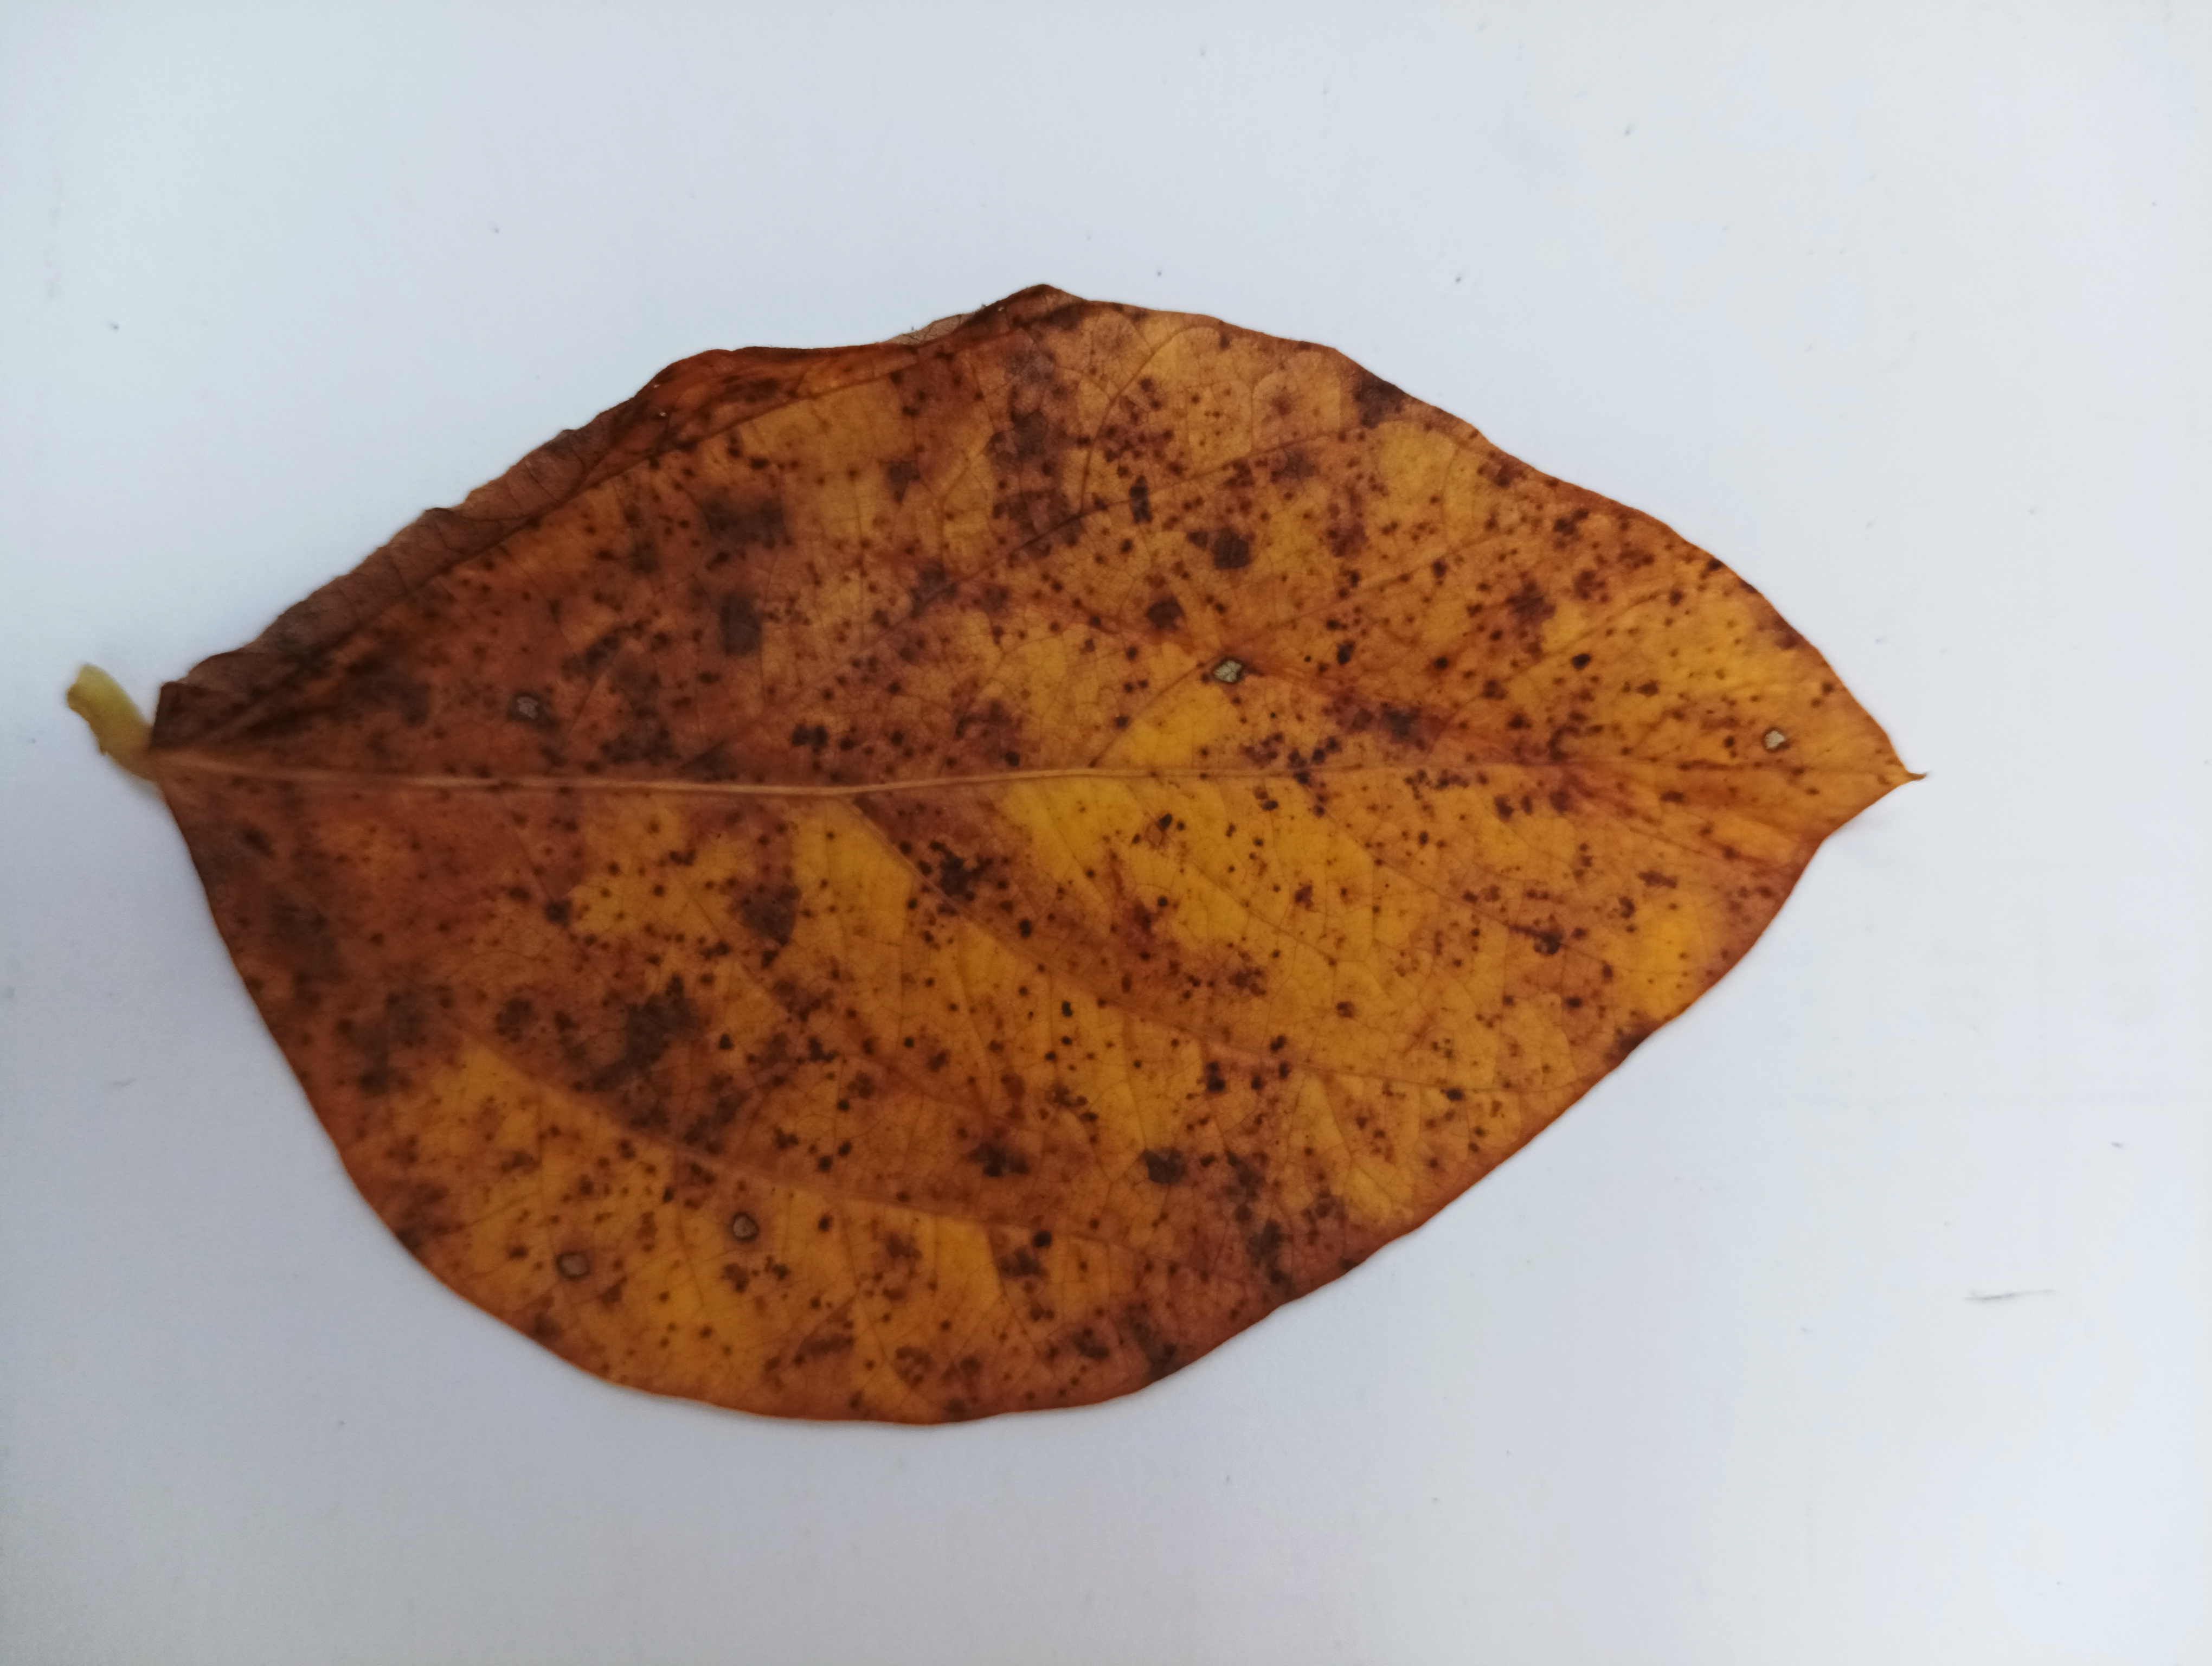
Label: Septoria_Brown_Spot